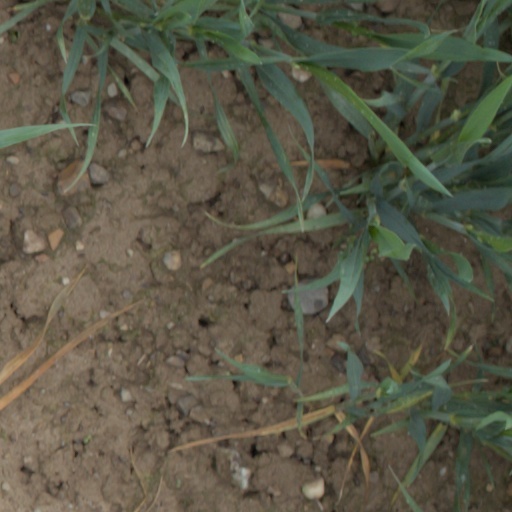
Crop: wheat